Drumerdannan

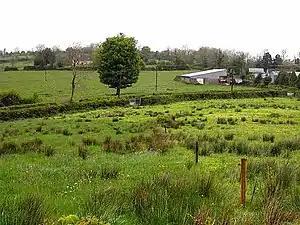
Fields at Drumerdannan - geograph.org.uk - 1303526

Drumerdannan is bounded on the north by Gortnacleigh townland, on the west by Clooneen and Drumcase townlands, on the east by Deramfield and Deralk townlands and on the south by Snakeel and Eonish townlands. Its chief geographical features are Lough Oughter, Dumb Lough, small streams, a forestry plantation, a gravel pit and spring wells. Drumerdannan is traversed by the R201 road (Ireland), the local L1508 road, minor public roads and rural lanes. The townland covers 142 acres, including 2 acres of water.